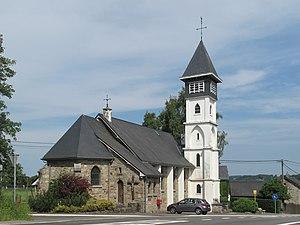
Géromont est un village de la commune et ville belge de Malmedy située en Région wallonne dans la province de Liège.